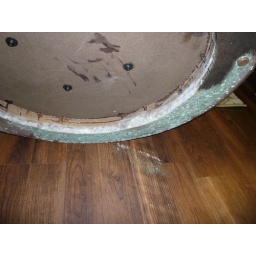
molded dining table from being submerged in water